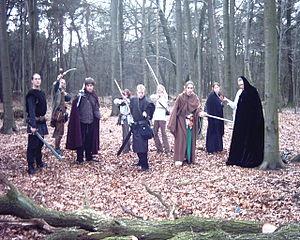
Le quenya ou haut-elfique est une des langues construites imaginées par le romancier et philologue J. R. R. Tolkien dans le cadre de l'élaboration des récits de la Terre du Milieu. Sa création remonte au plus tard à l'année 1915. Le vocabulaire et la grammaire de cette langue ont progressivement évolué durant la vie de leur auteur, jusqu'à atteindre une relative stabilité après la publication de son roman Le Seigneur des anneaux en 1954-1955. Tolkien s'est principalement inspiré du finnois pour l'élaboration de la langue, ainsi que du latin et du grec.